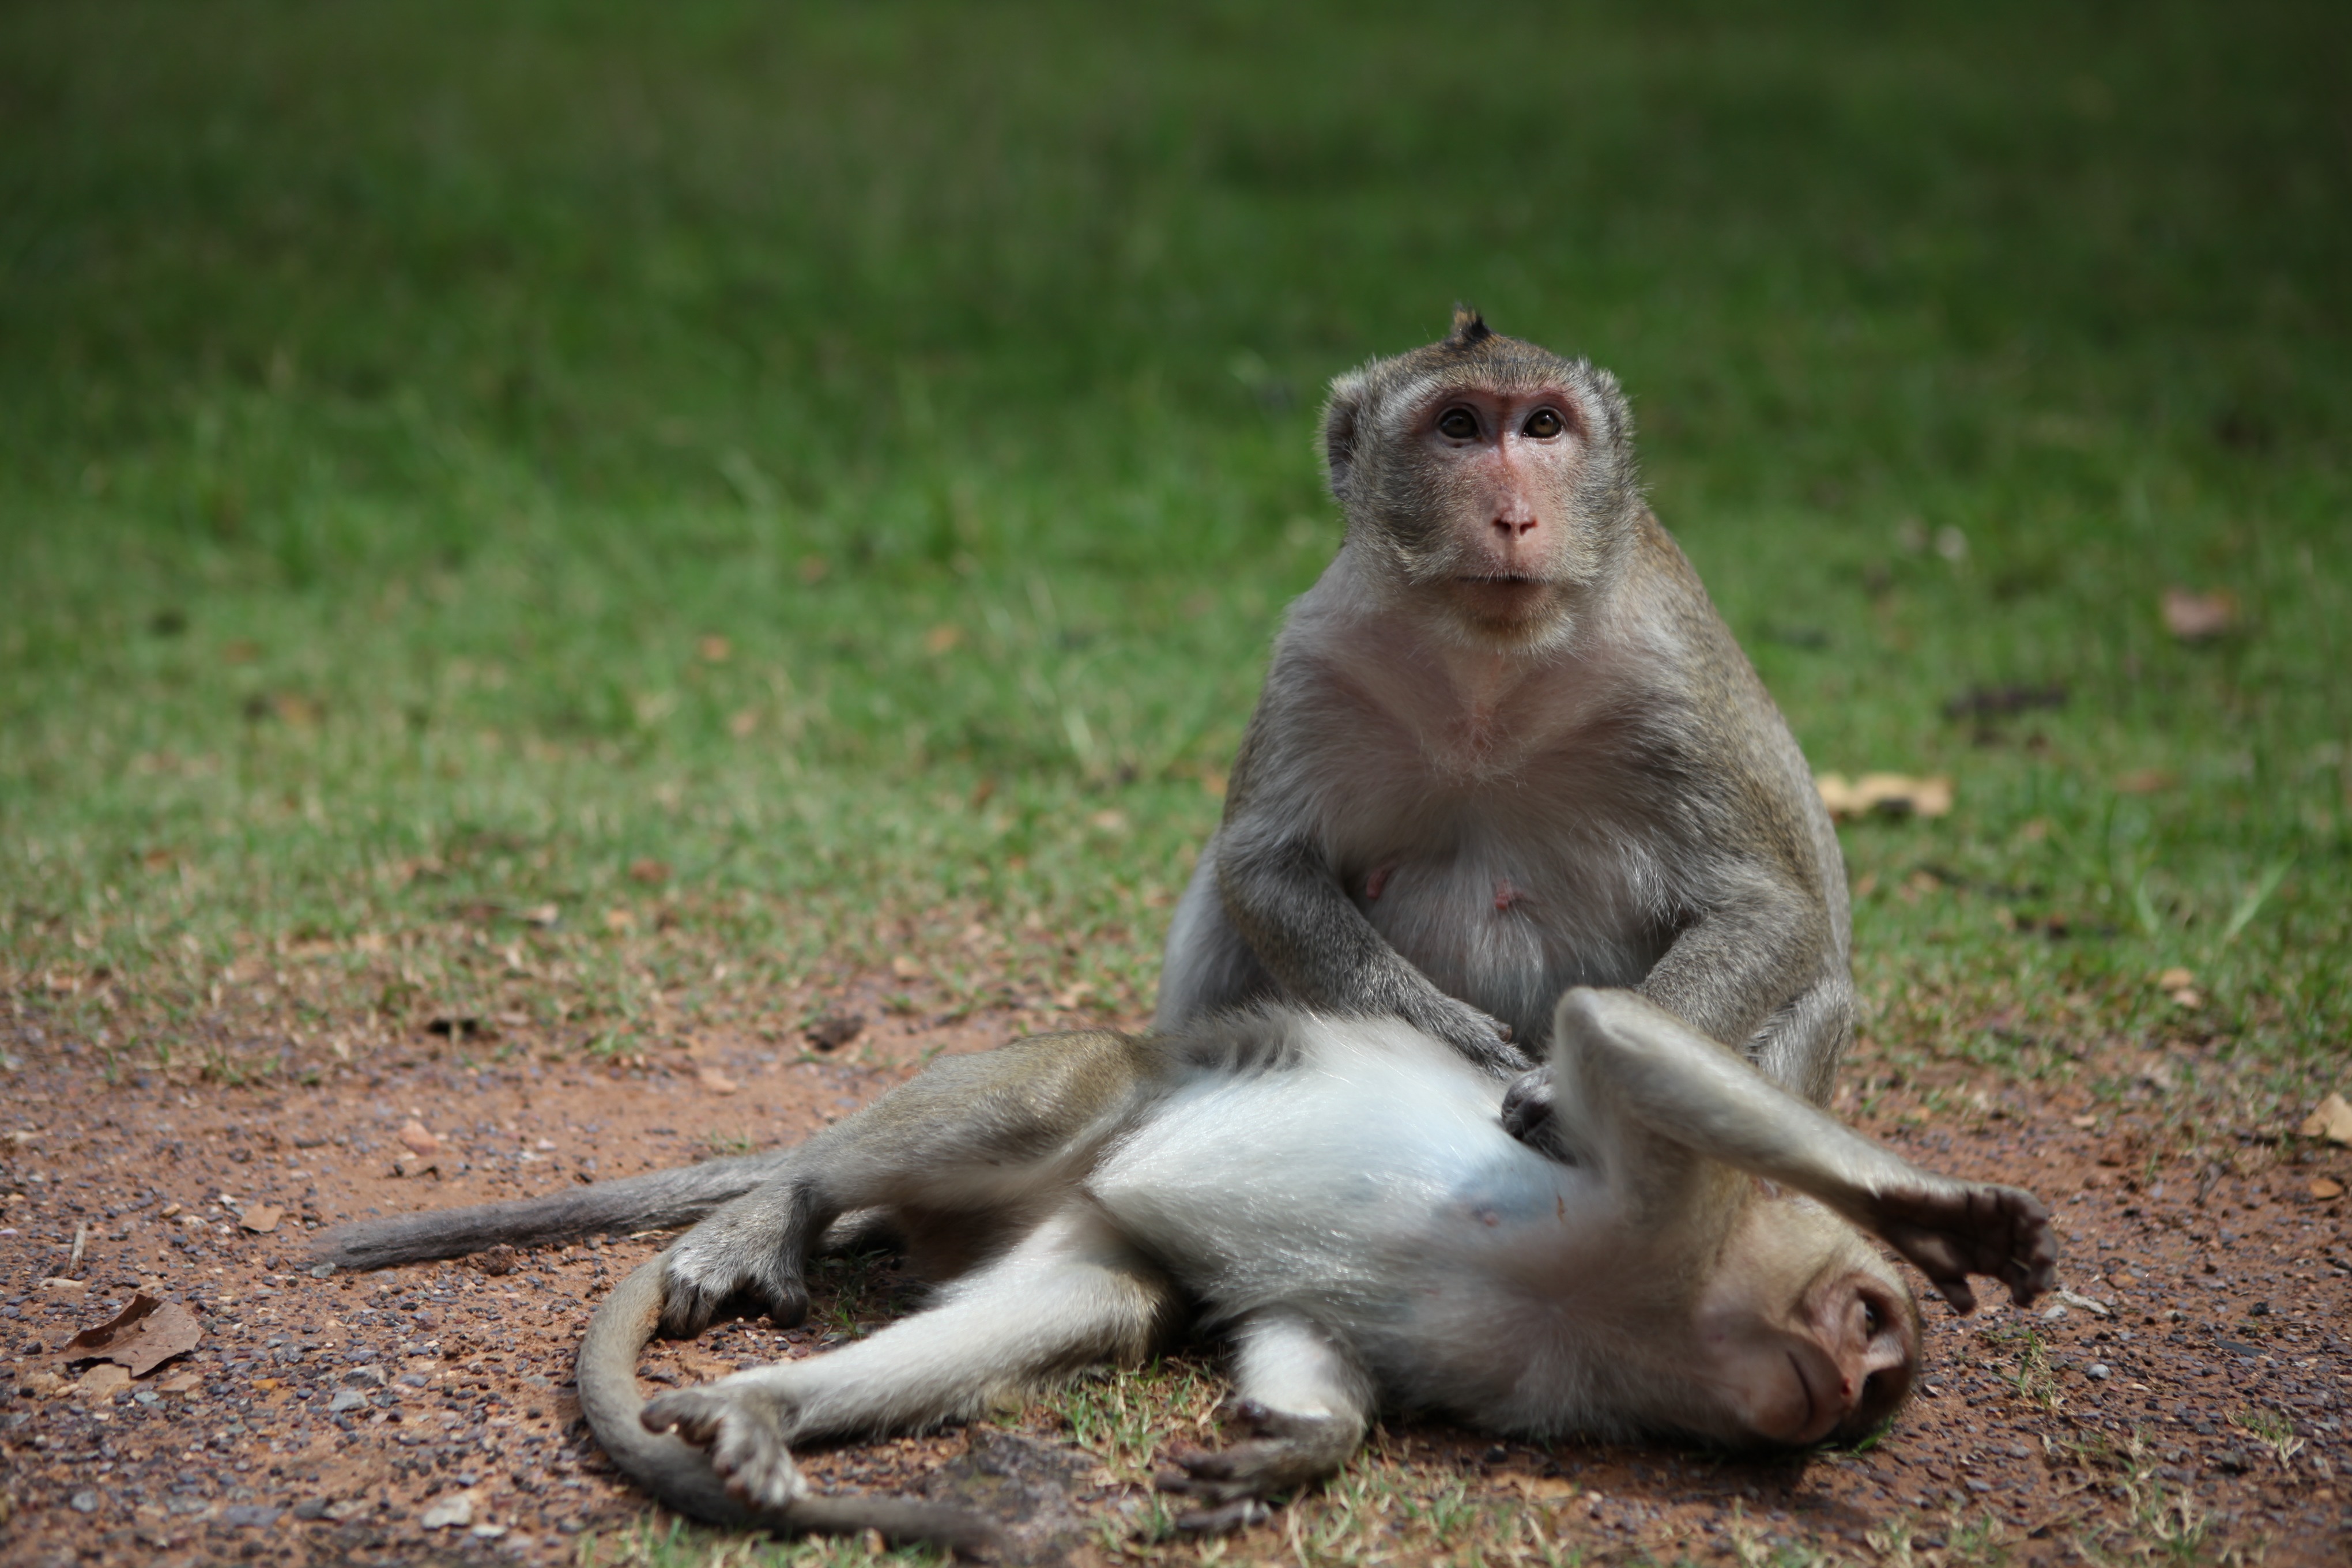
wildlife, zoo, mammal, monkey, fauna, primate, animals, cambodia, vertebrate, angkor wat, marsupial, macaque, old world monkey